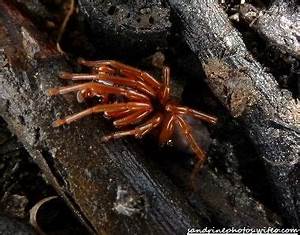
Label: spider